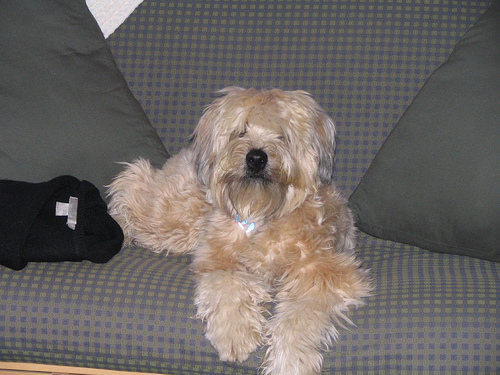
Breed: wheaten terrier